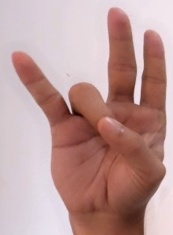
ASL sign: 7